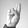
ASL letter: R